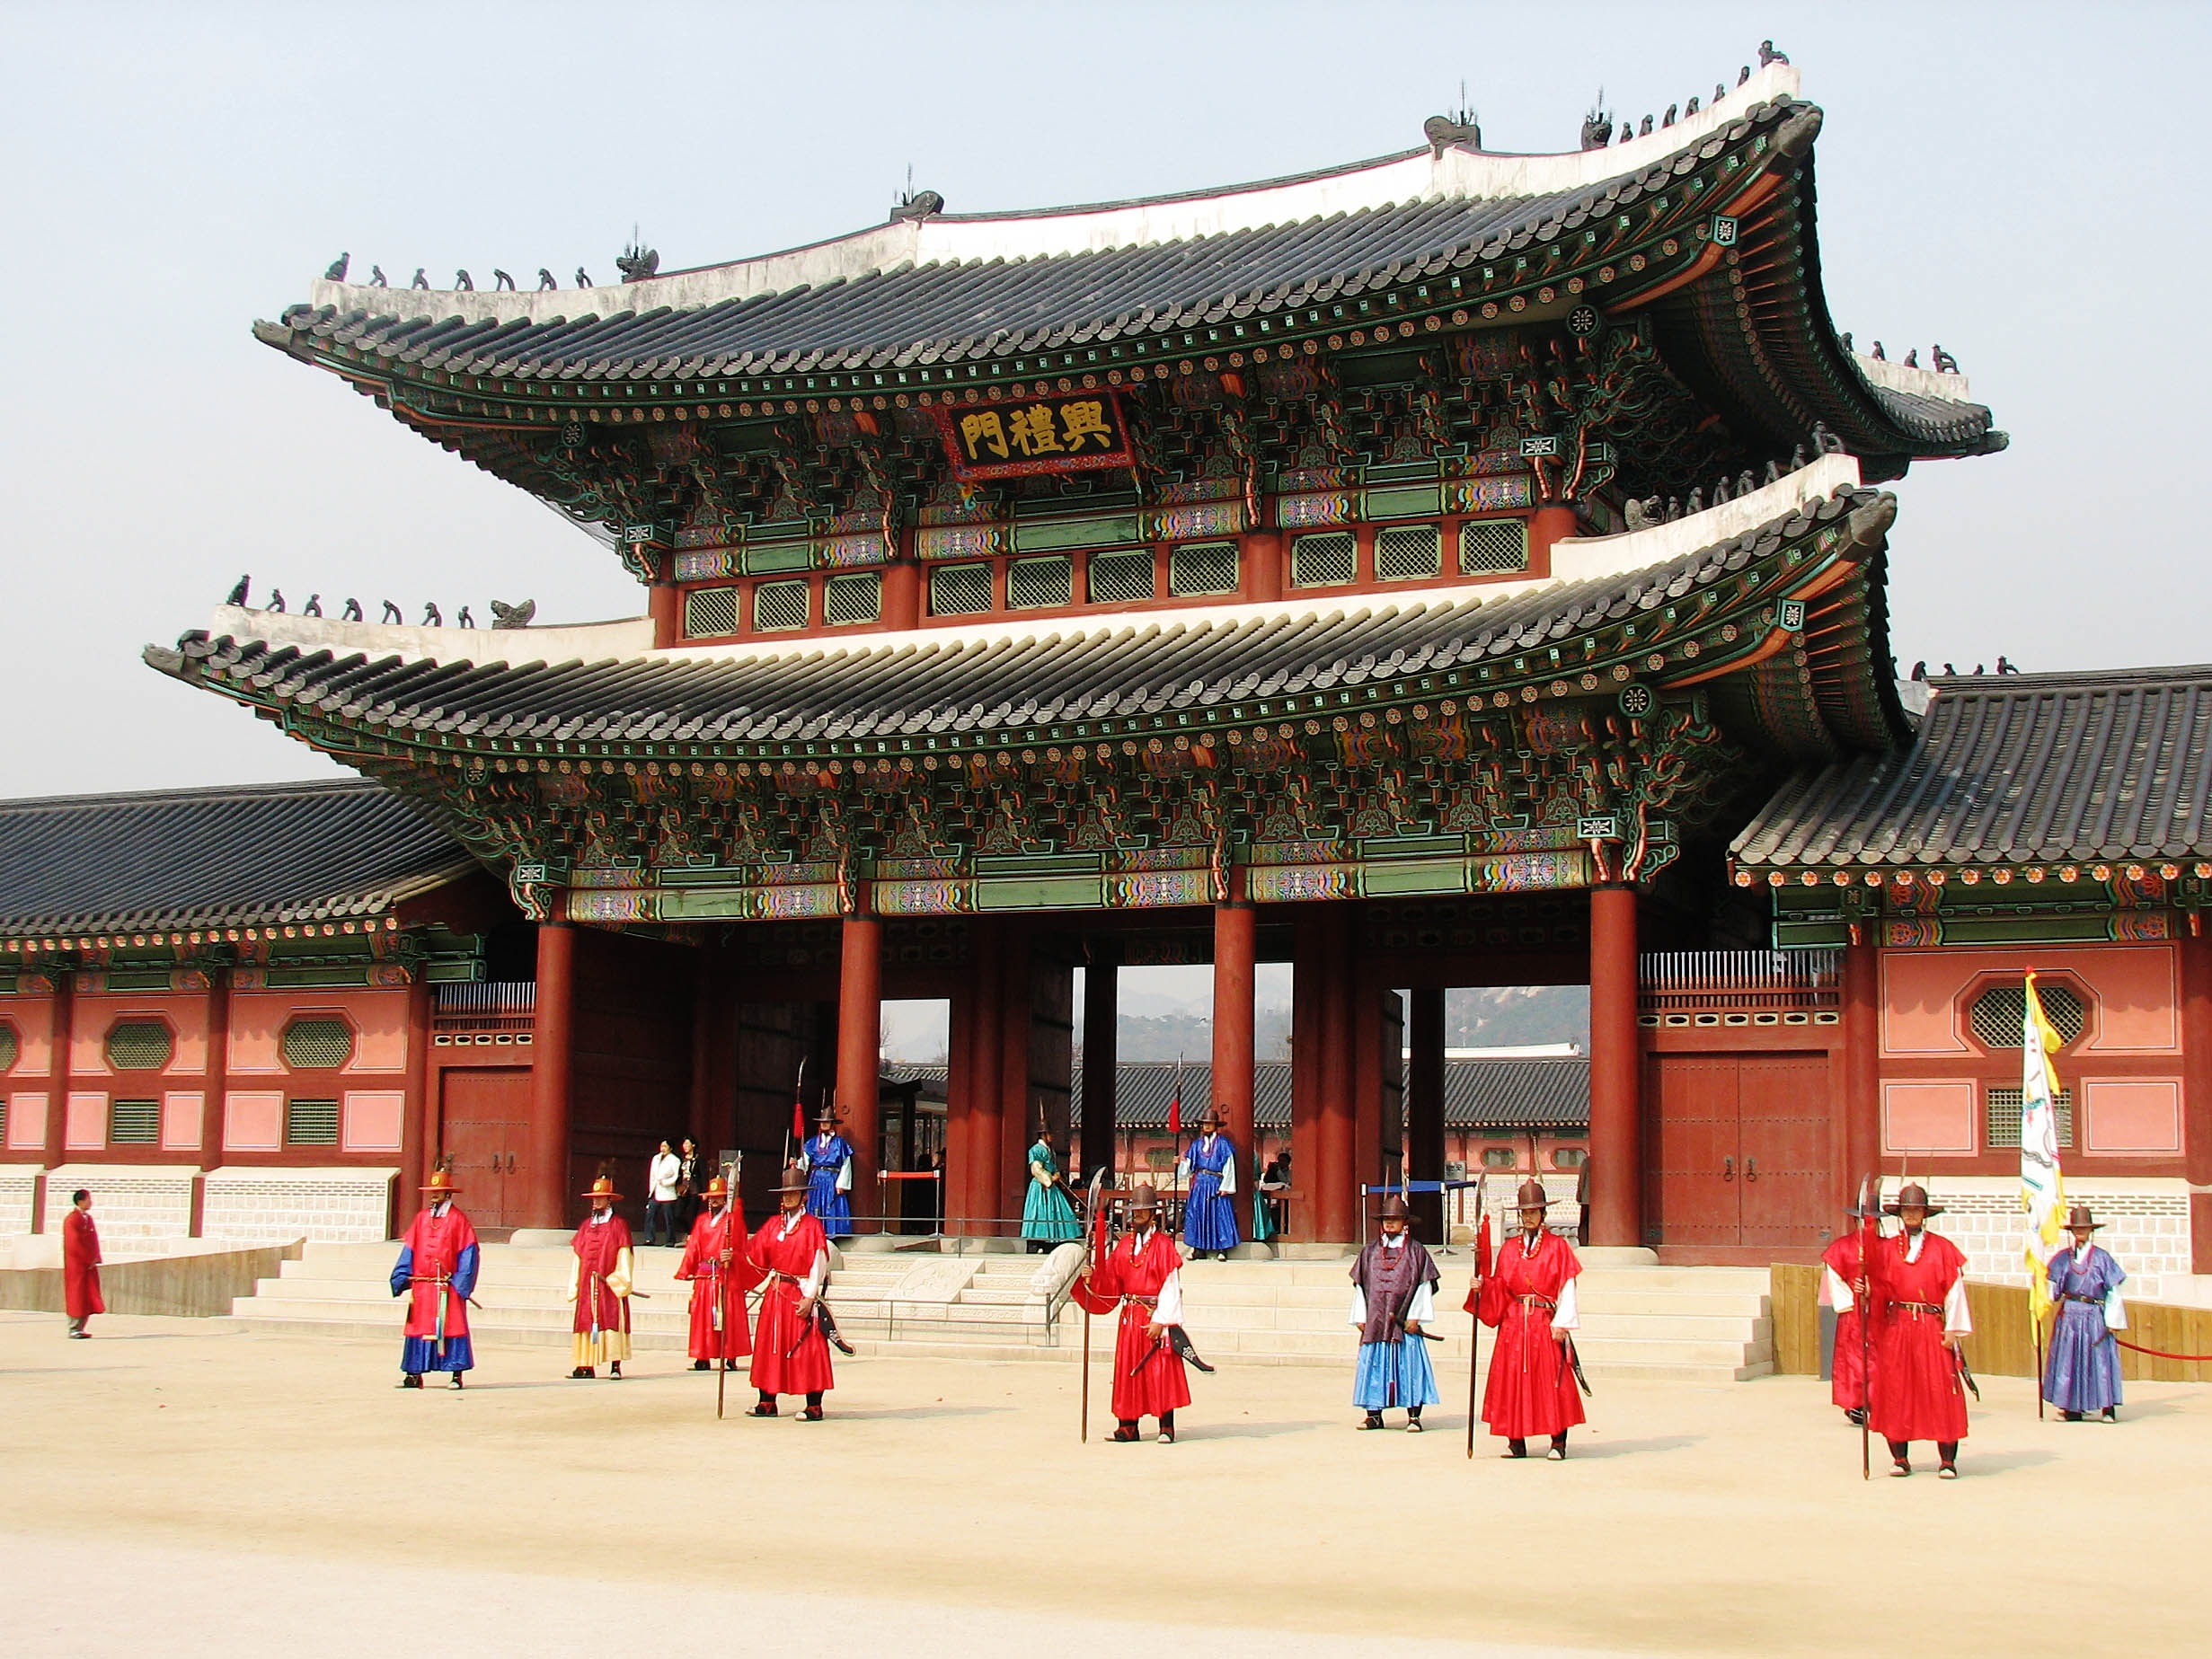
building, palace, tourist, landmark, place of worship, south, korea, temple, shrine, historical, royal, chinese architecture, pagoda, seoul, guards, hindu temple, historic site, gyeongbokgung, shinto shrine